Jon Alpert

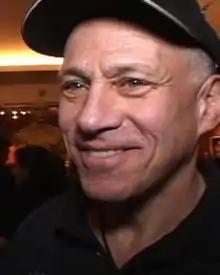
Alpert in 2010

Jon Alpert (born c. December 13, 1948) is an American journalist and documentary filmmaker, known for his use of a cinéma vérité approach in his films.